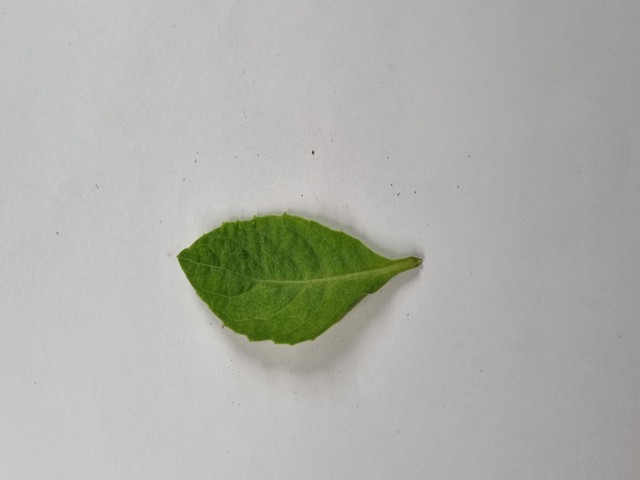
Plant: gainura